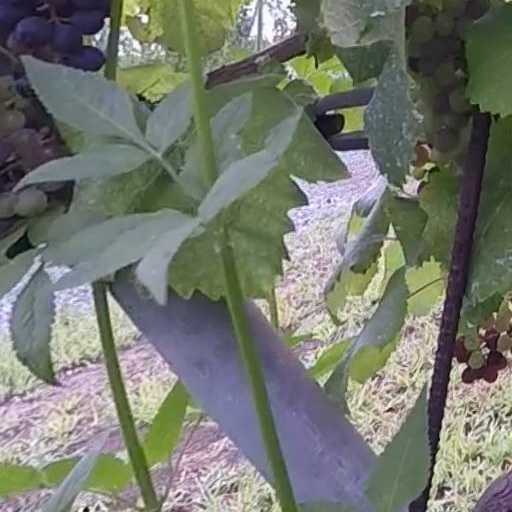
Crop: grape